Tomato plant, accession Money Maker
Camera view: tilt-top (135 deg); turntable rotation: 270 degrees
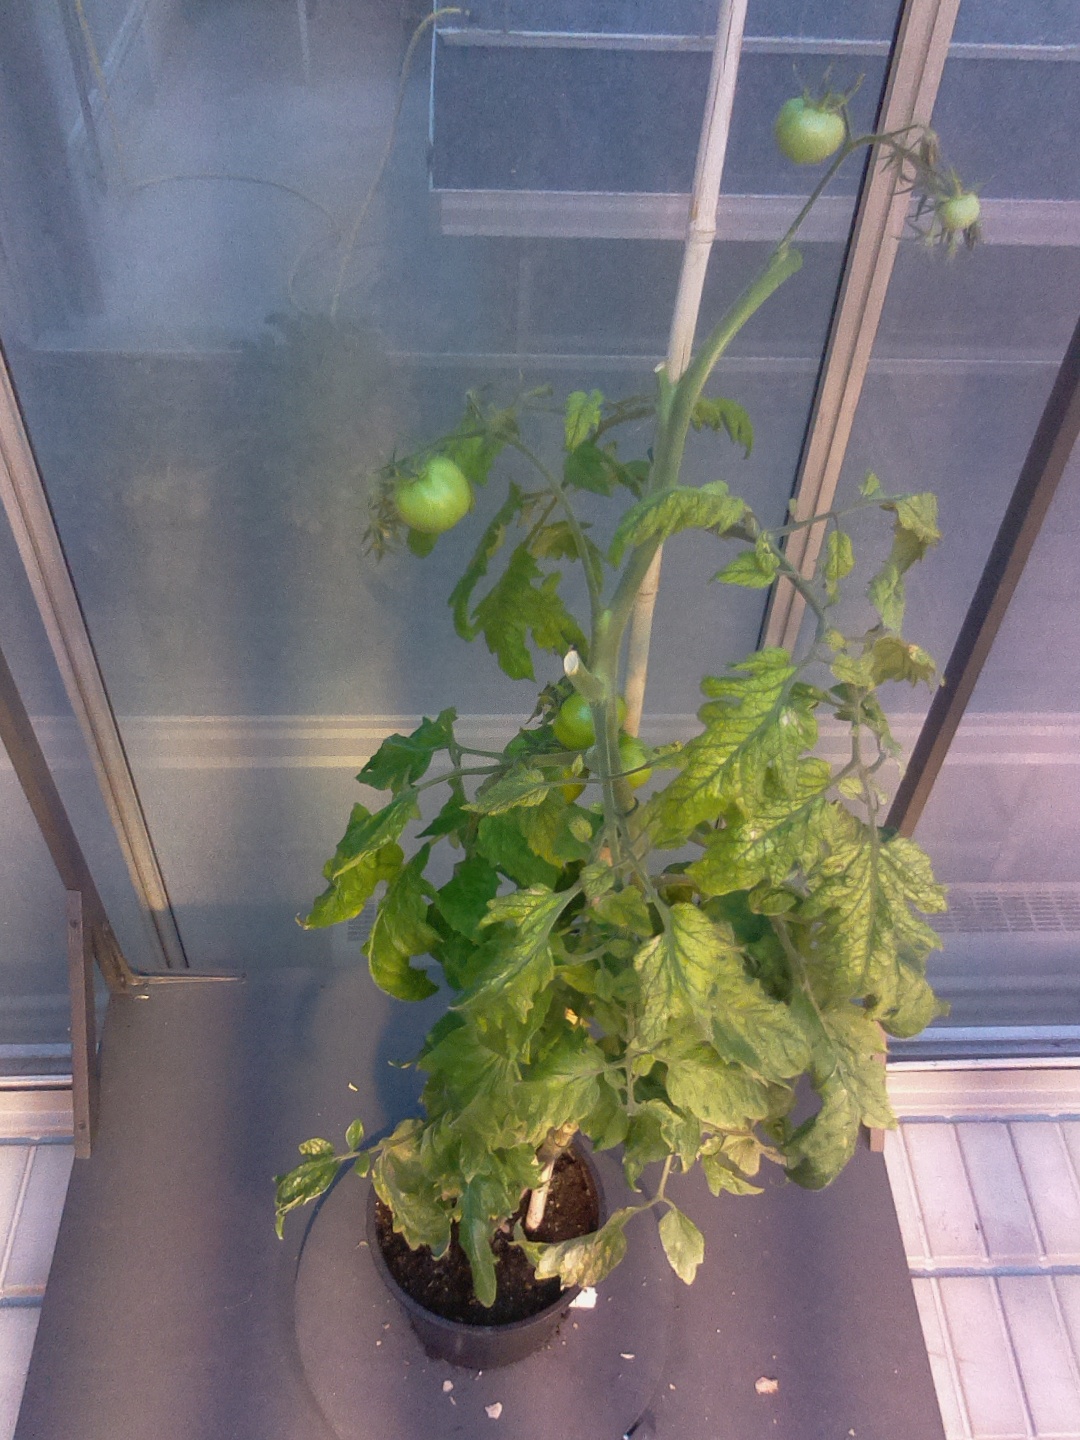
BBCH growth stage 79: 90% -100% of final fruit size